Tudor Watches

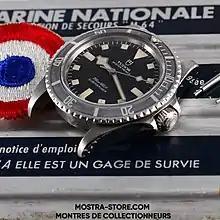
1979 Tudor Submariner issued to the French Marine Nationale showcasing the brand's trademark "snowflake" handset

The Tudor trademark was registered in 1926 by Swiss watchmaking company "Veuve de Philippe Hüther" on behalf of Hans Wilsdorf, founder of Rolex watches. In 1936, Wilsdorf took it over and went on to found the company Montres Tudor SA in 1946.